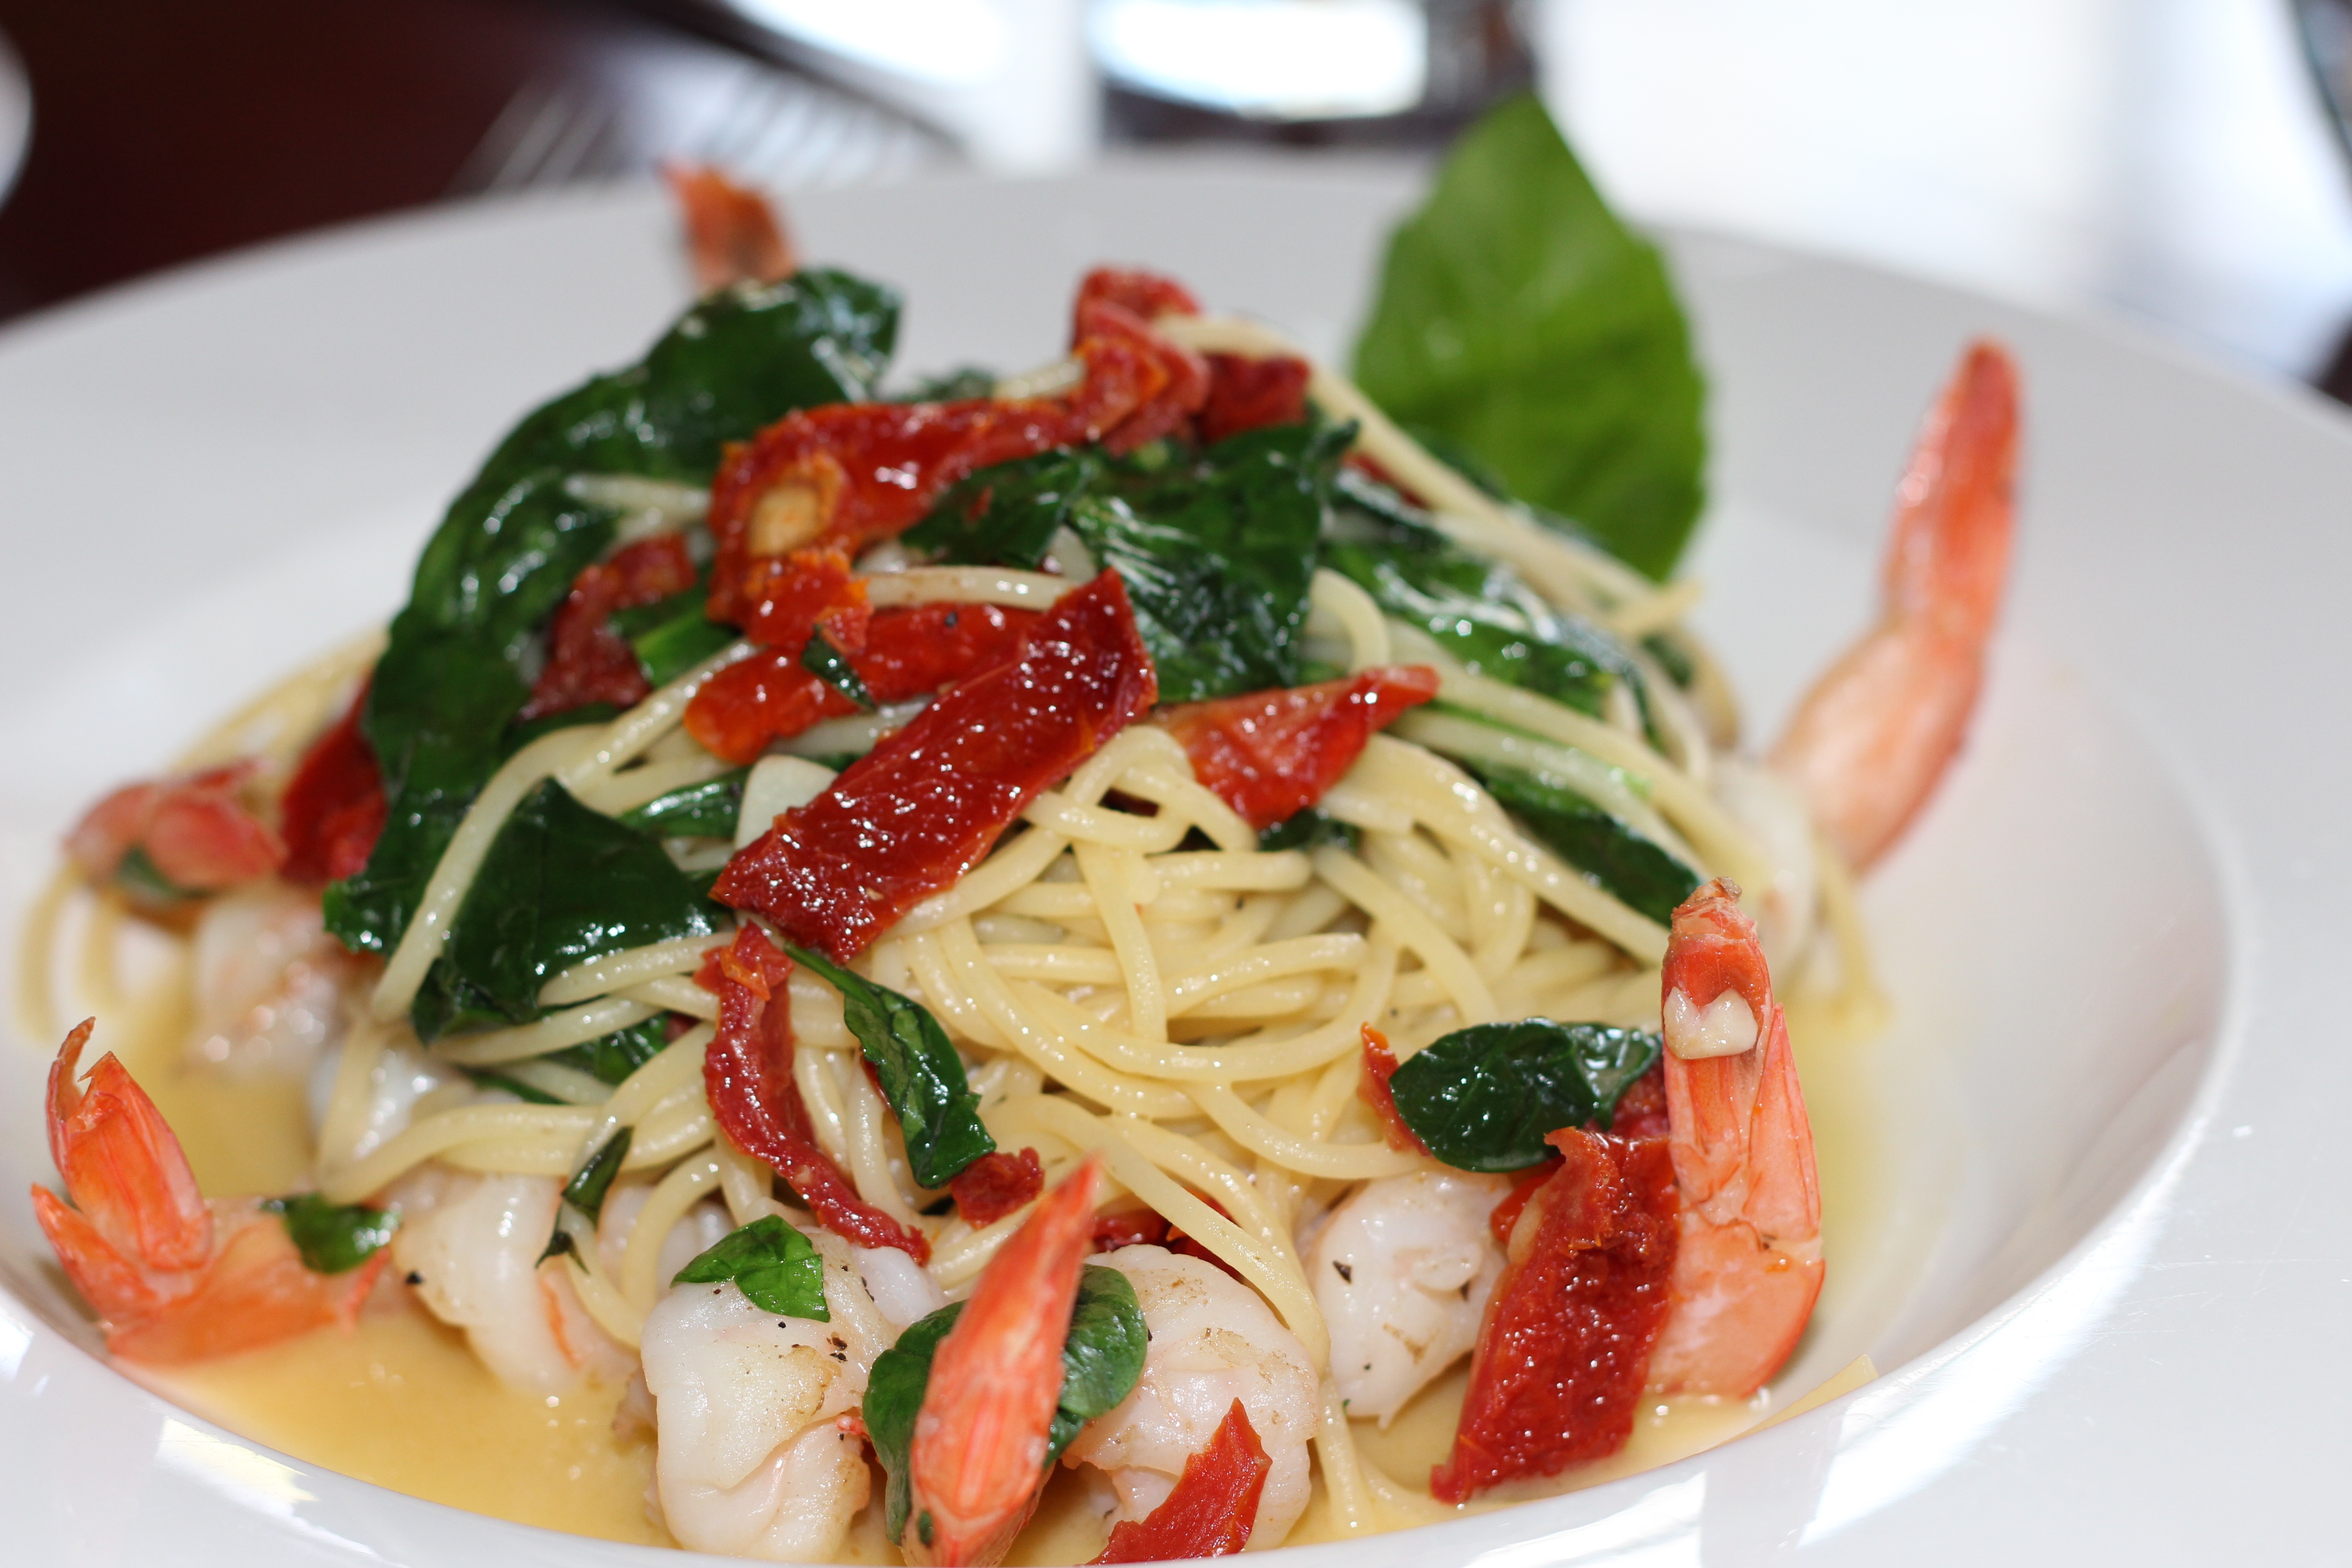
dish, meal, food, salad, produce, vegetable, cuisine, shrimp, lobster, spaghetti, vegetarian food, italian food, european food, seafood pasta